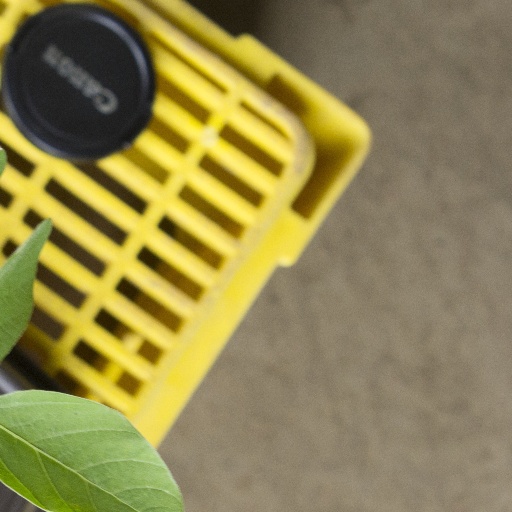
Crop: soybean